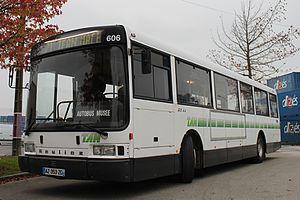
Heuliez GX 44 n°606
L'Heuliez GX 107 est un autobus urbain fabriqué et commercialisé par le constructeur français Heuliez Bus de 1984 à 1996. Les versions midibus et articulé seront également disponibles, nommés GX 77H et GX 187.
Heuliez Bus, entreprise française issue du Groupe Heuliez, est une société anonyme créée en 1979. Elle fait partie du groupe CNH Industrial depuis 2013.